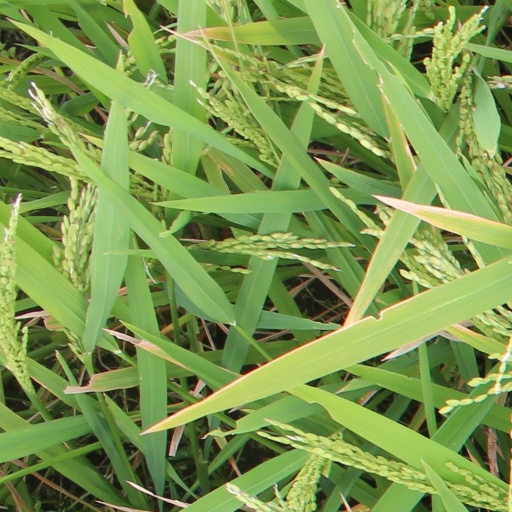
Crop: rice